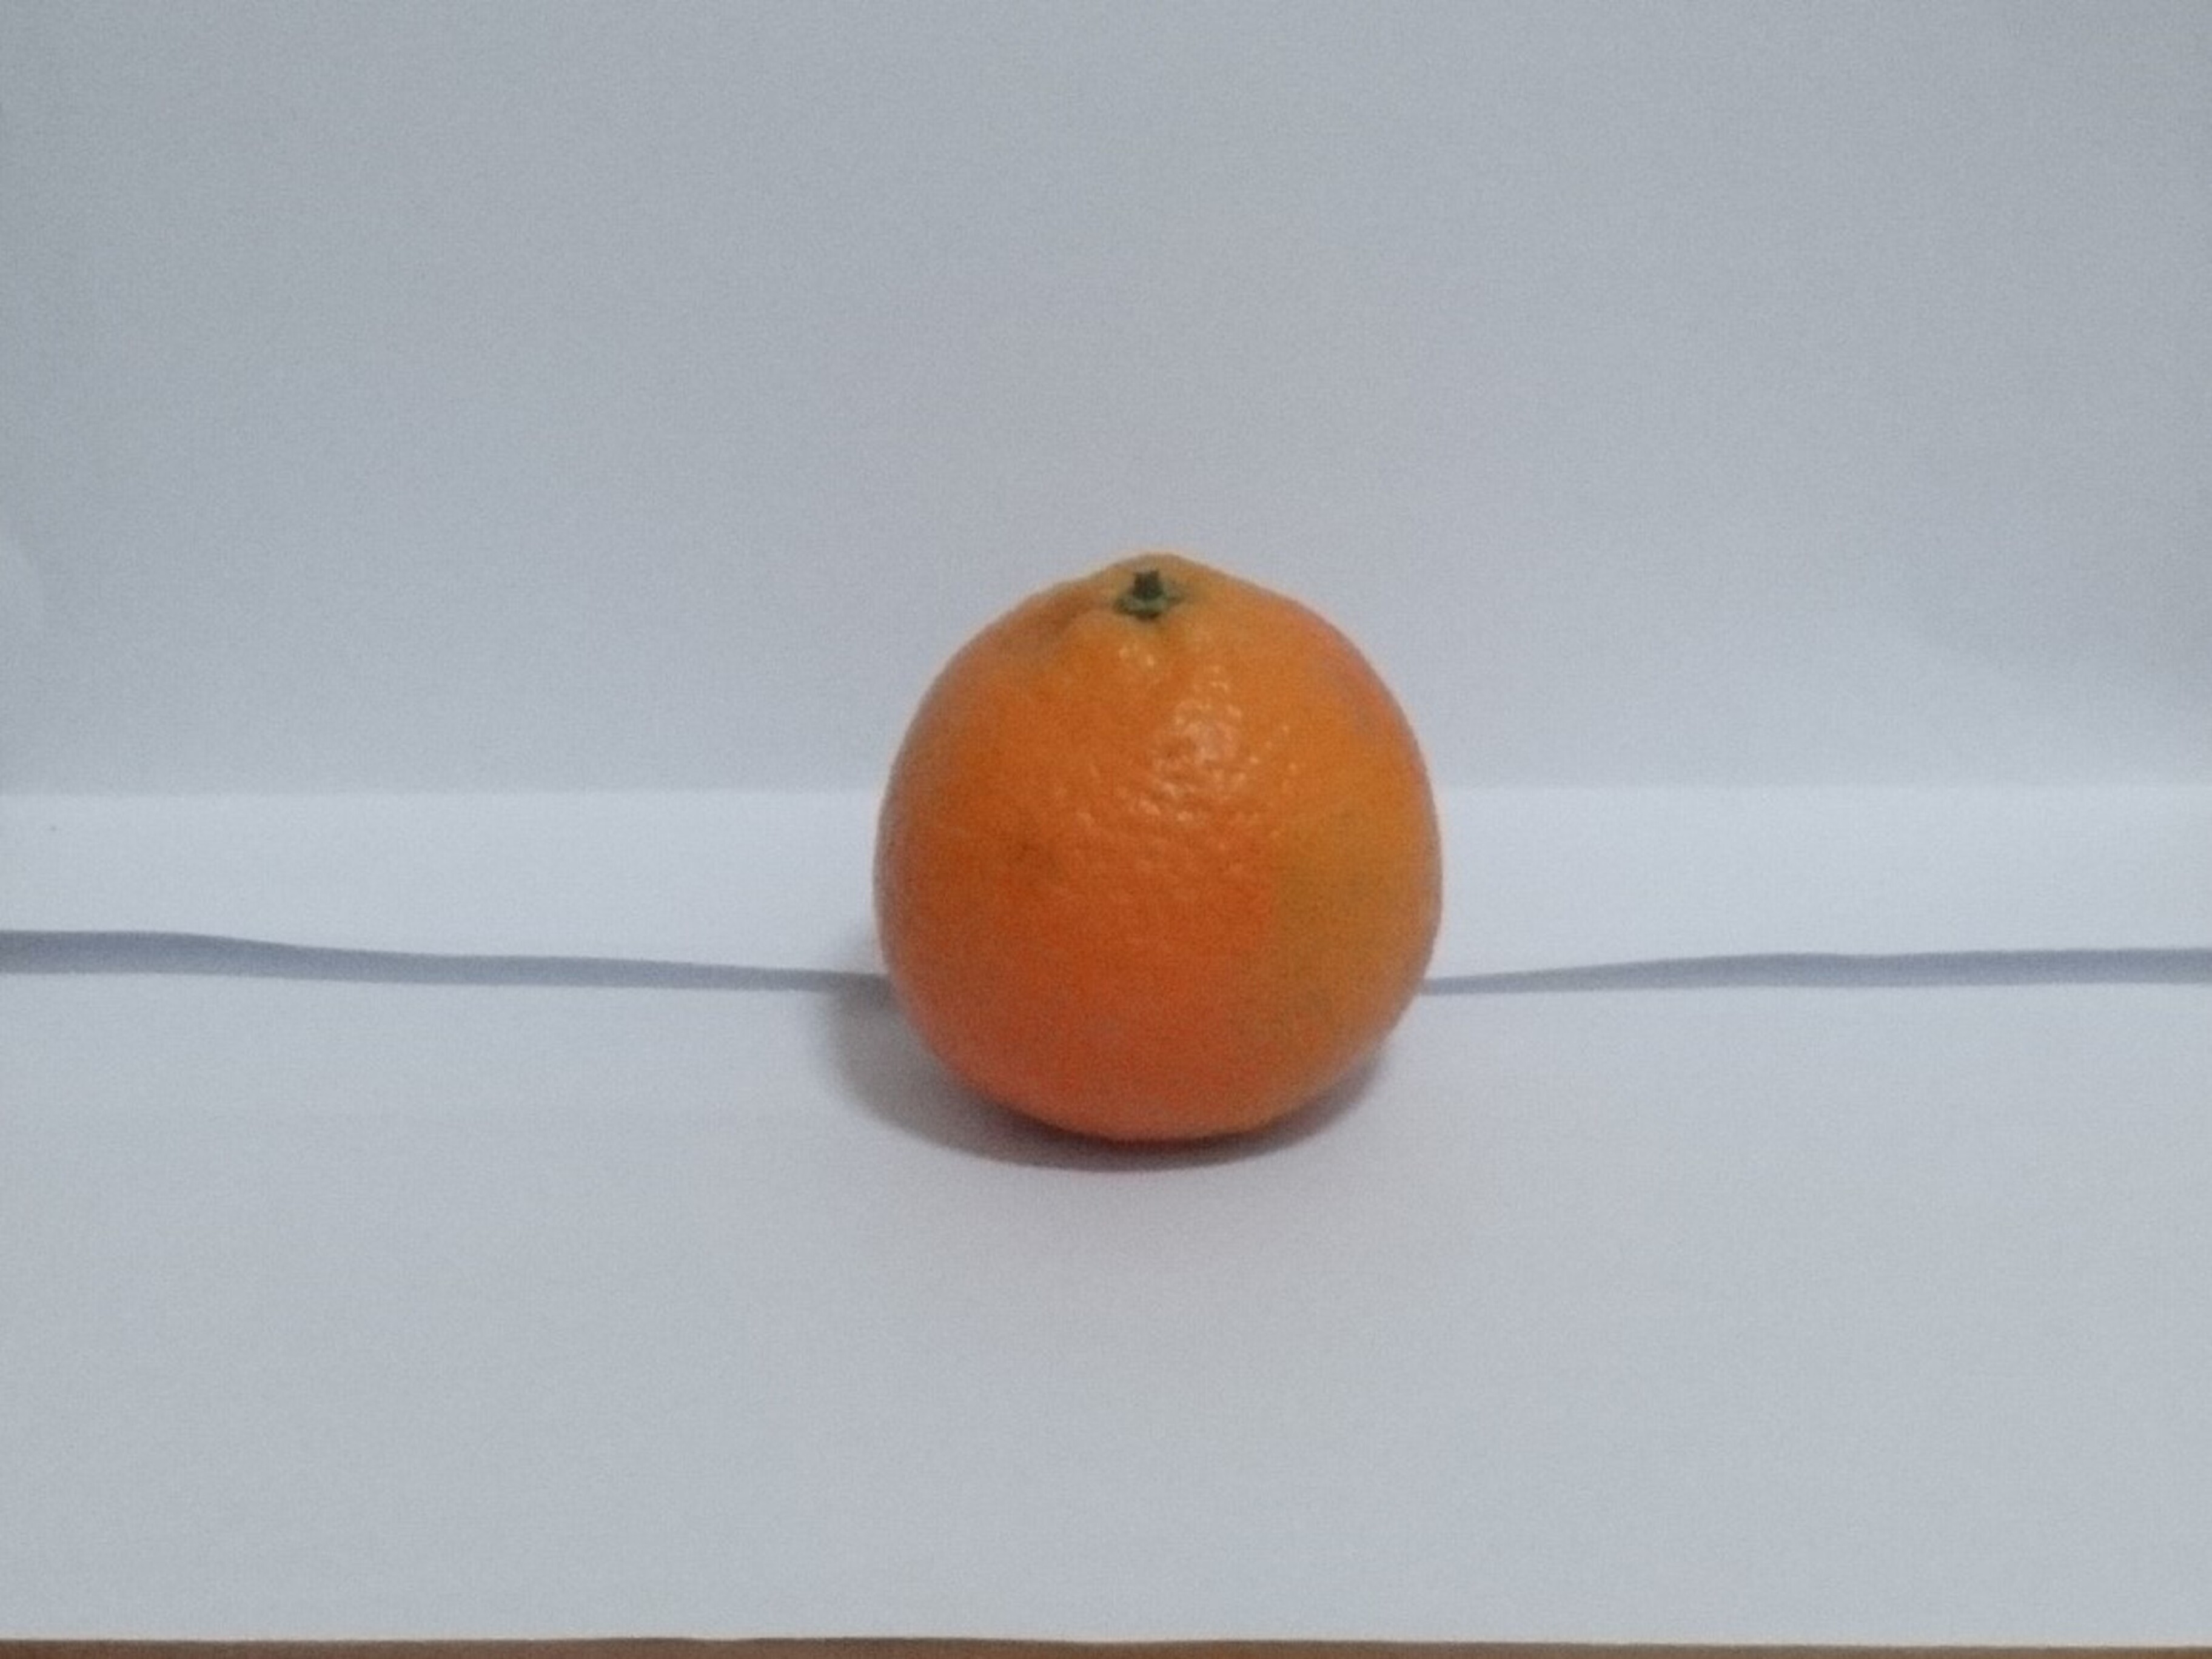
Citrus fruit variety: tankan